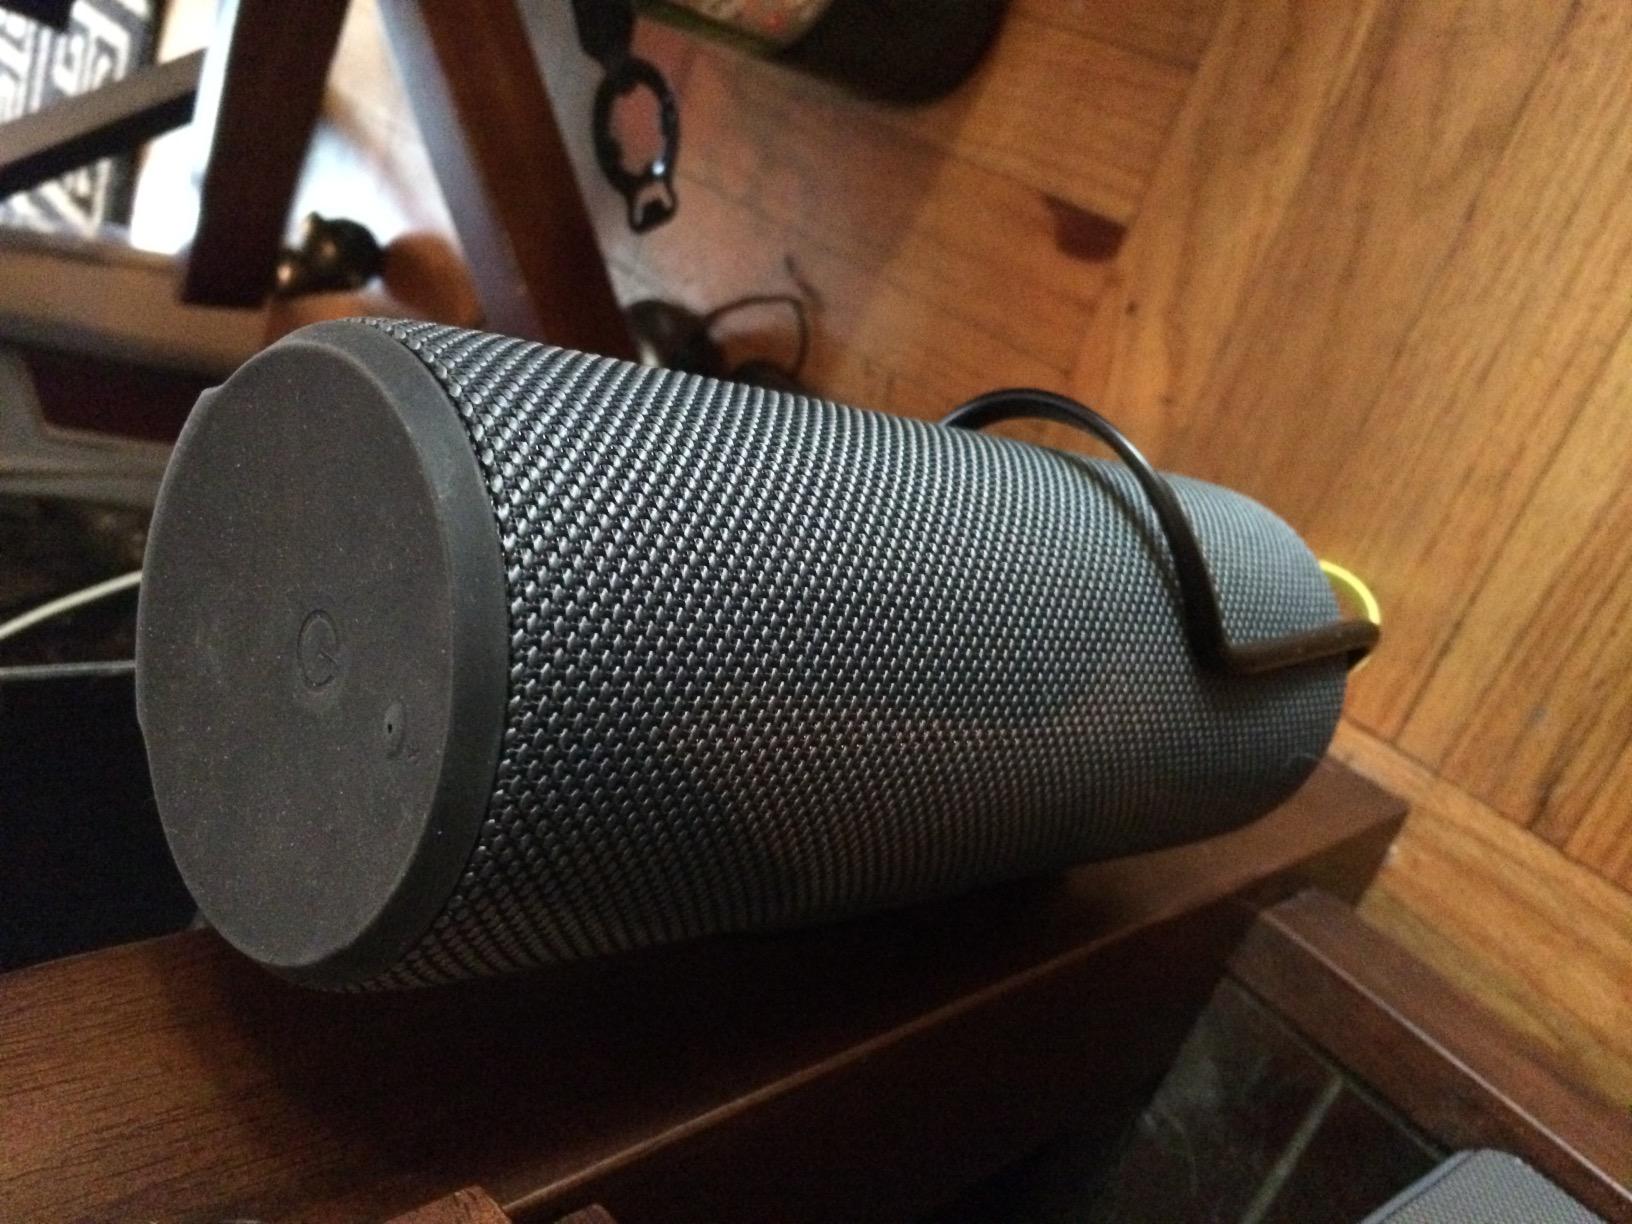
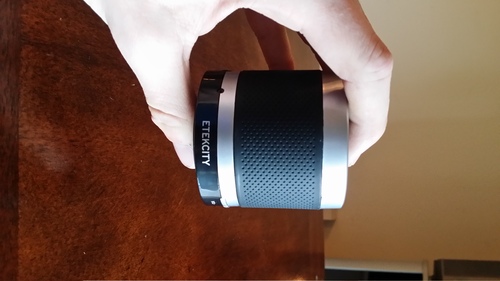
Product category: speaker
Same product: no